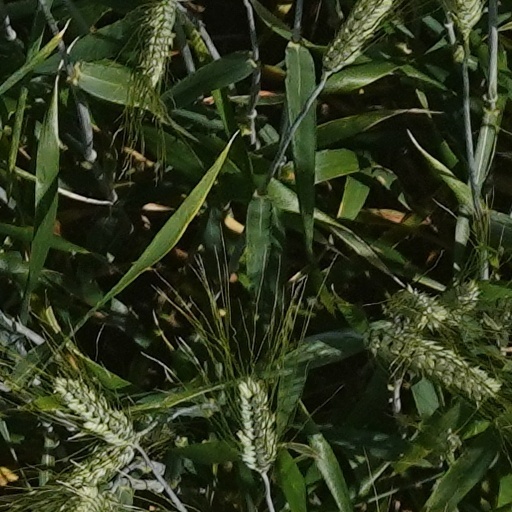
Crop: wheat